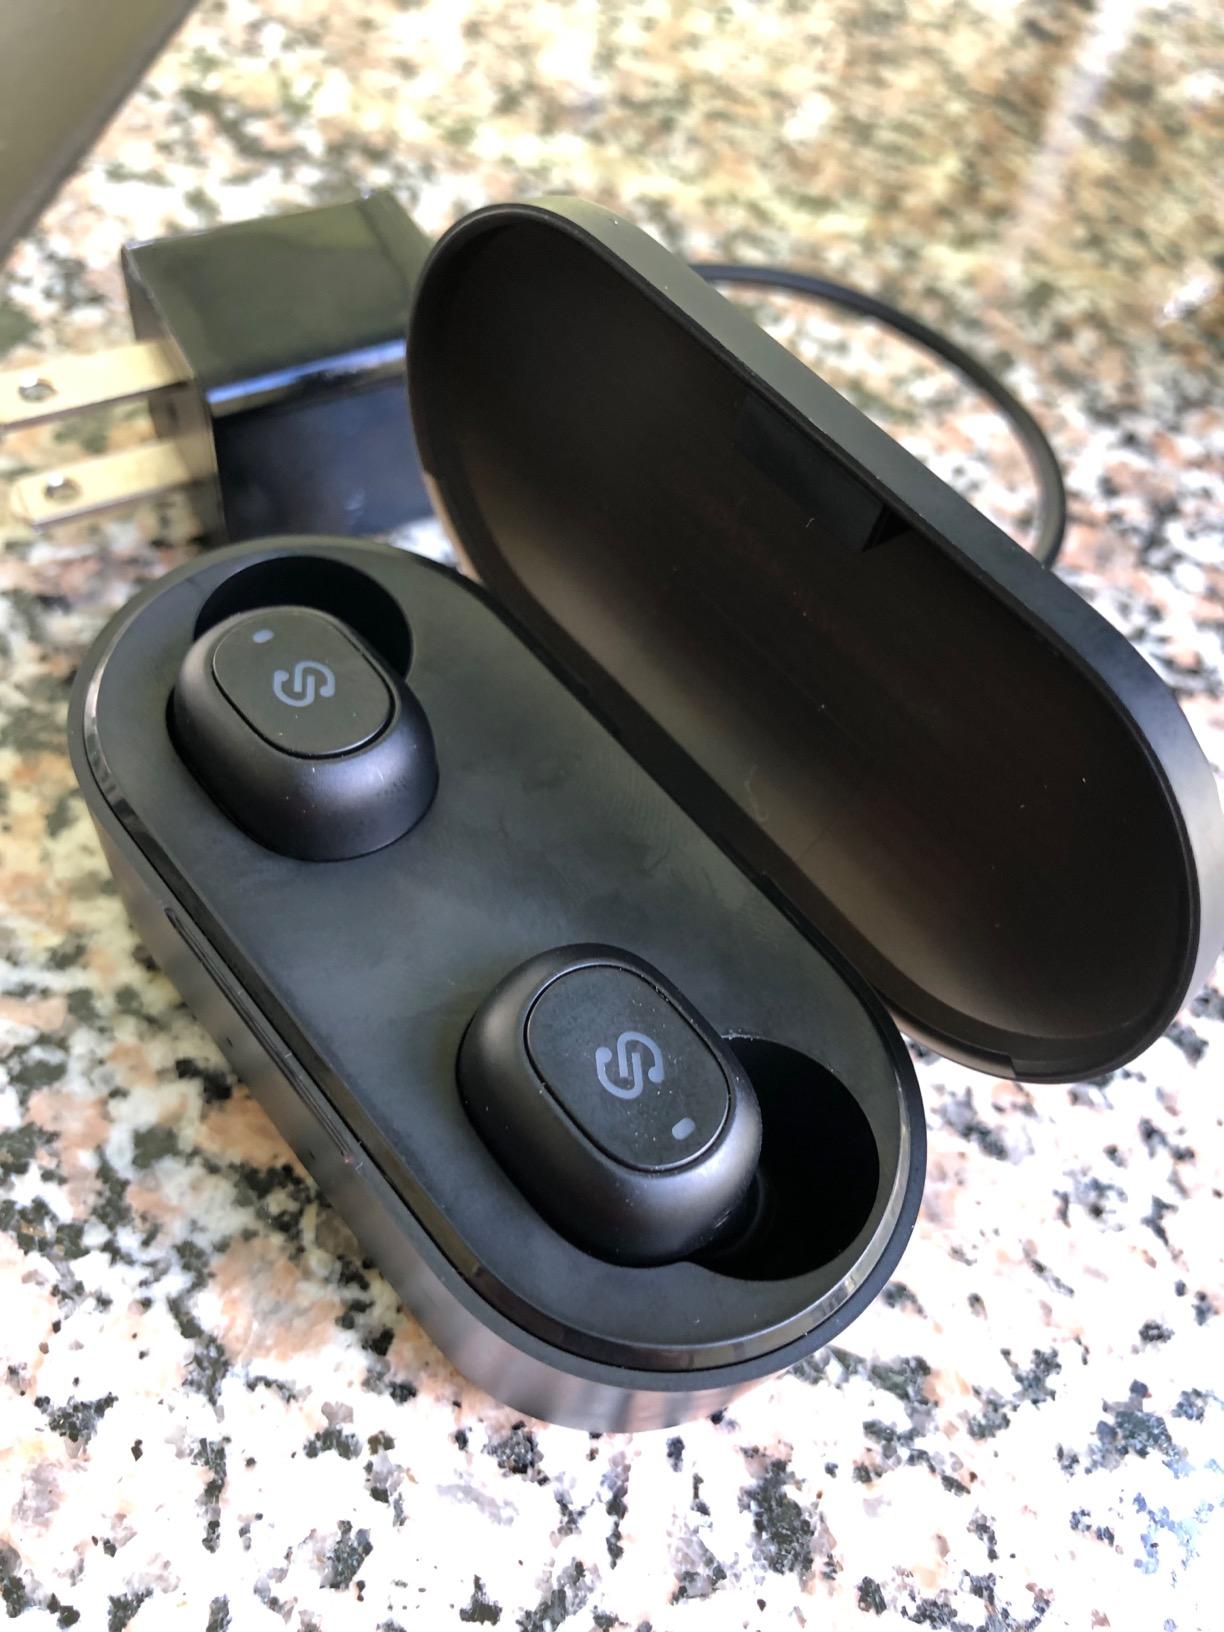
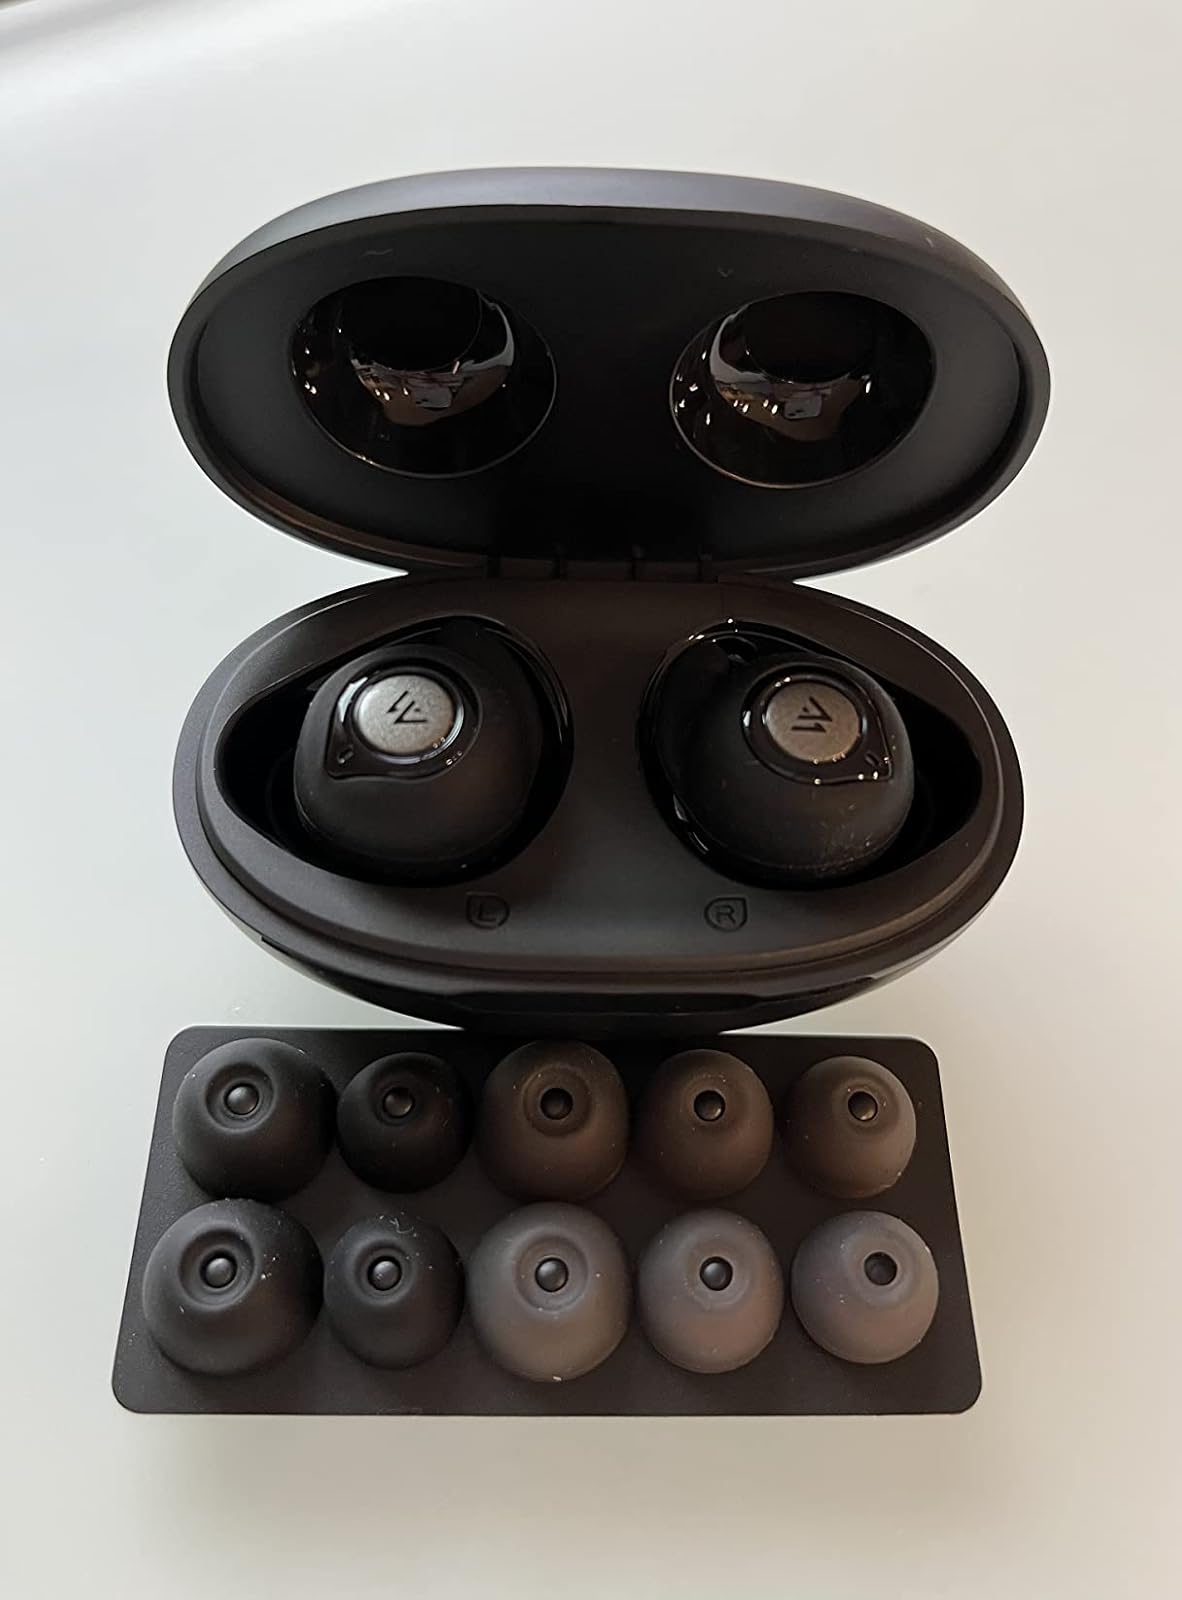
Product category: earbuds
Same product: no